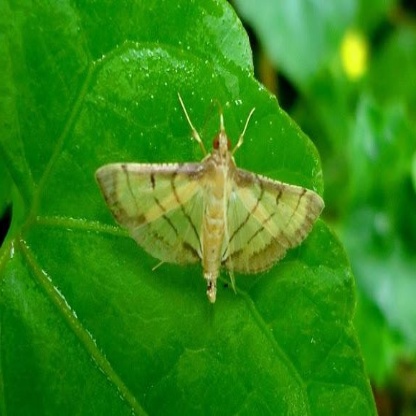
Nhãn: Sâu cuốn lá nhỏ ( Rice leaf folder)